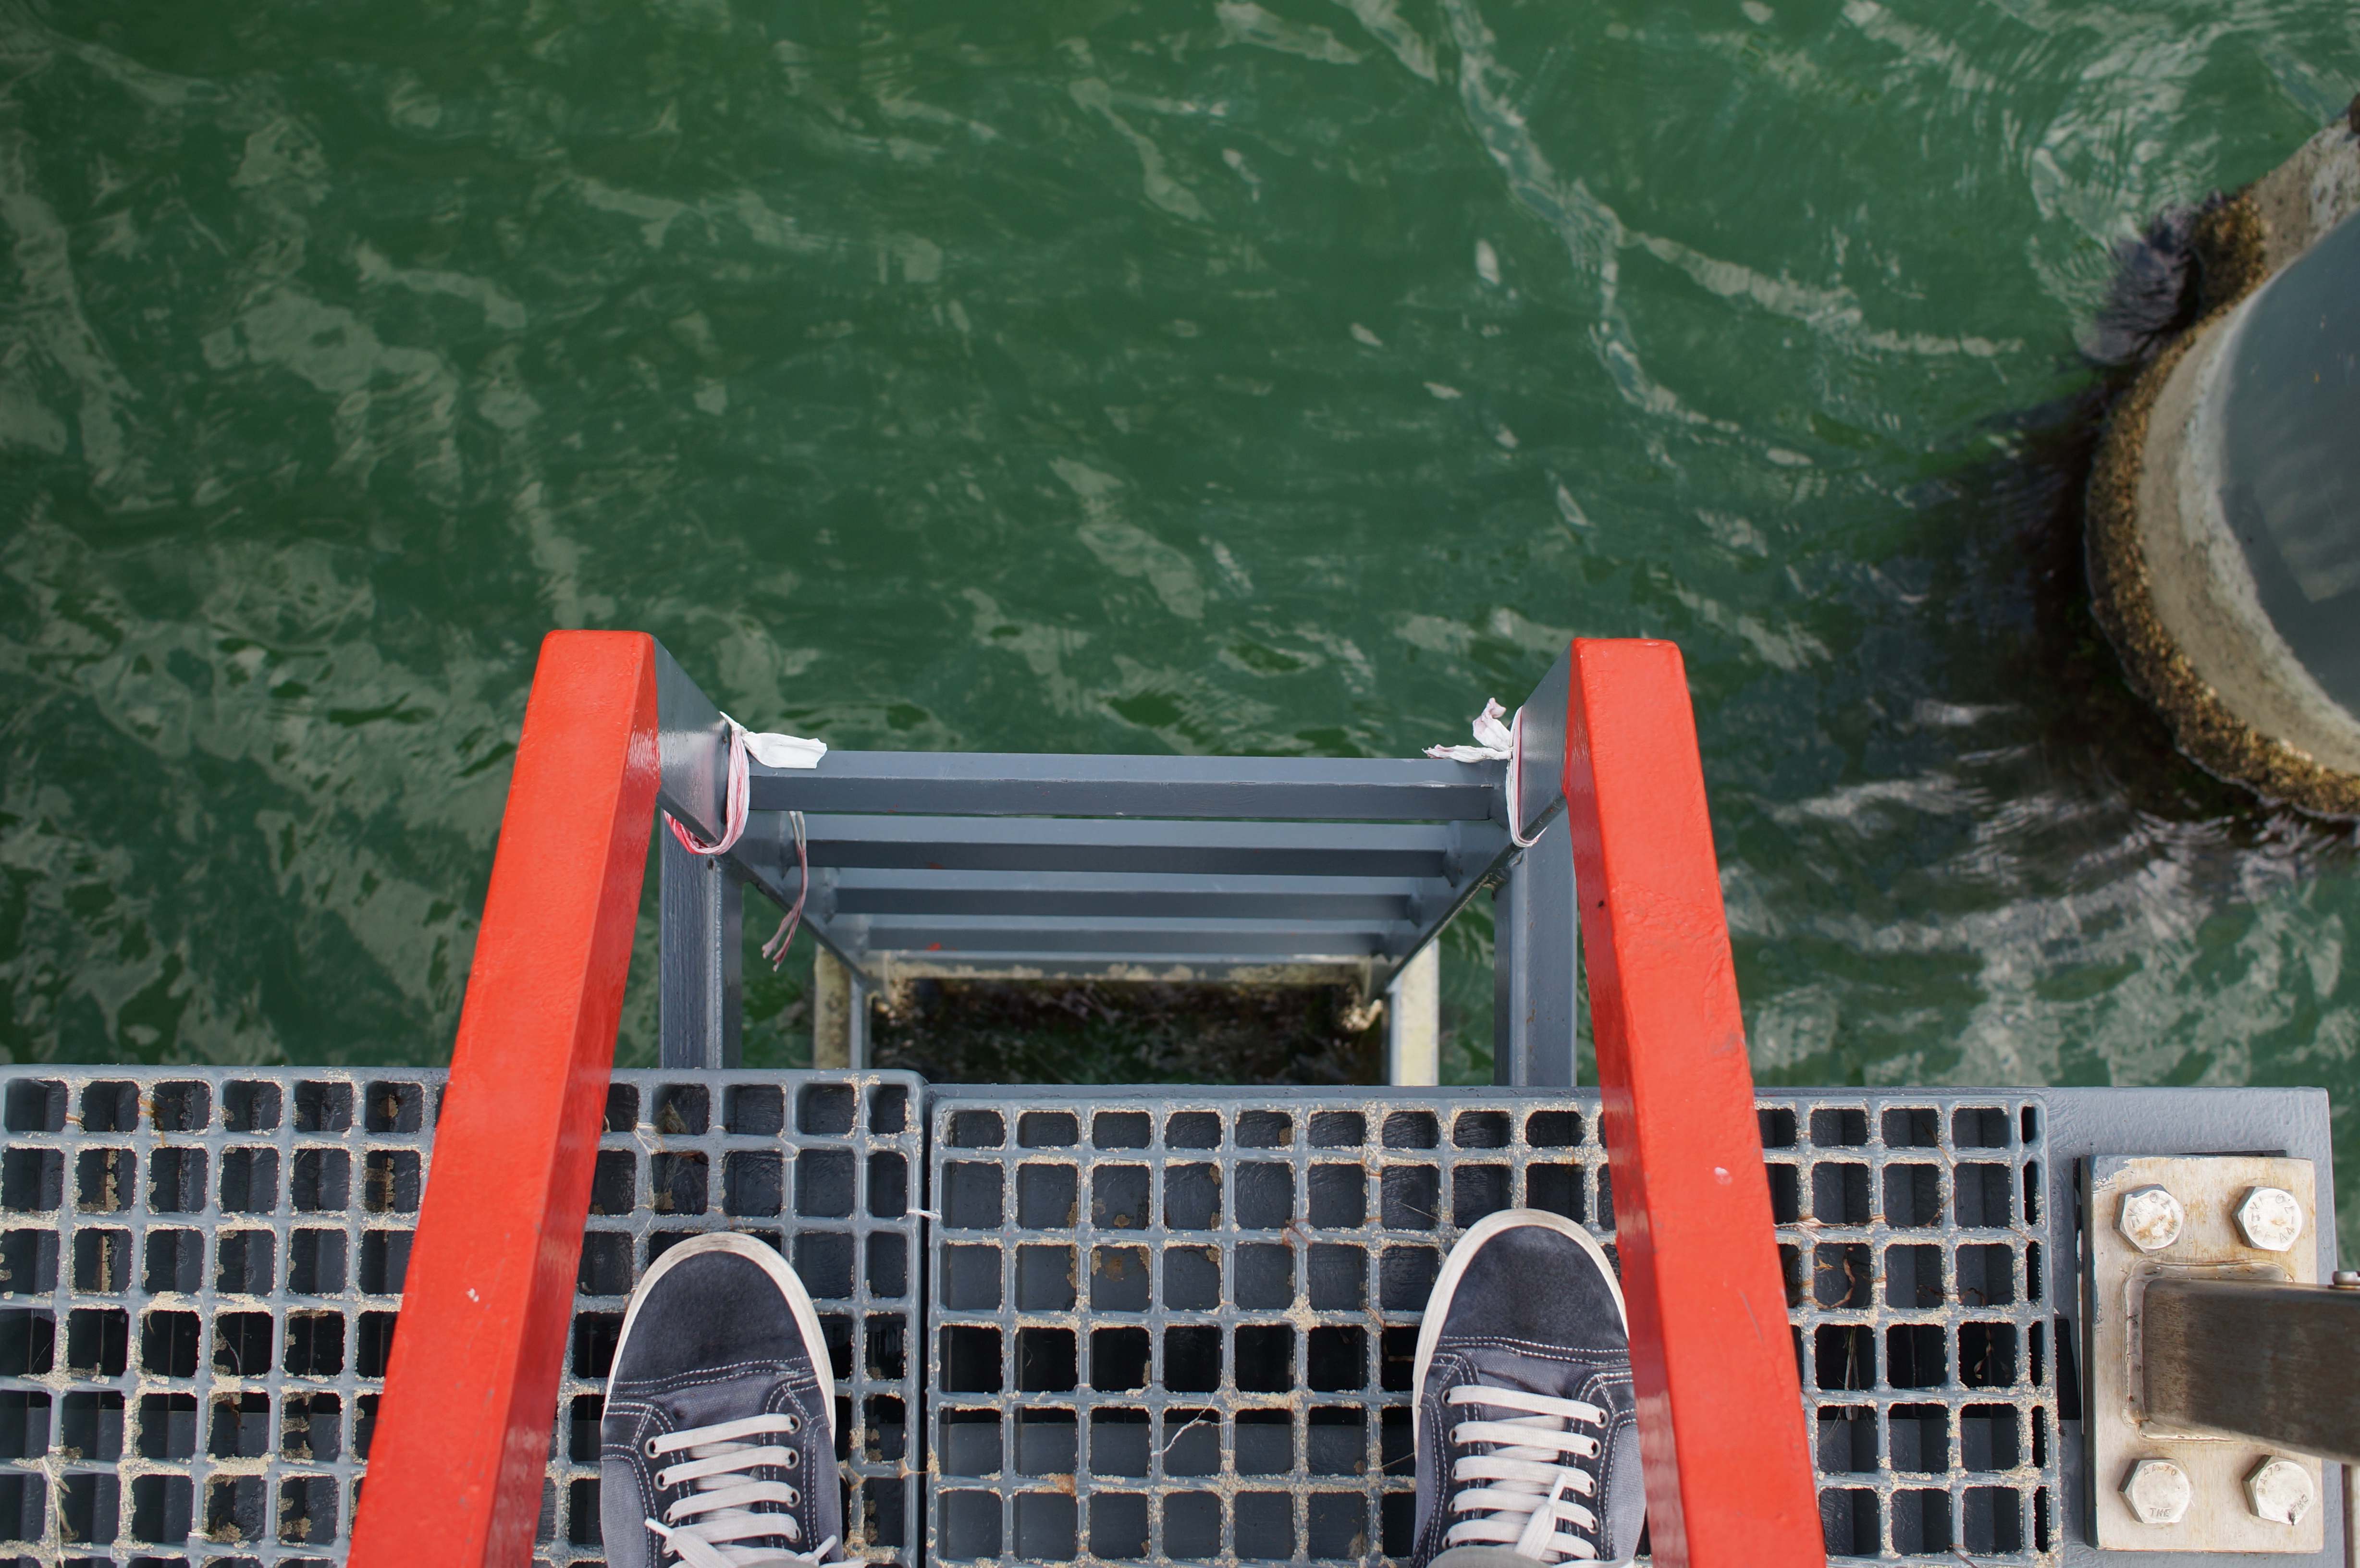
water, vehicle, 2014, germany, deutschland, sony, sigma, nex, nex6, lenstagged, steffenzahn, 30mm, sigma30mm28exdn, sigma30mmf28, sigma30mmf28dn, sigma30mm, schleswigholstein